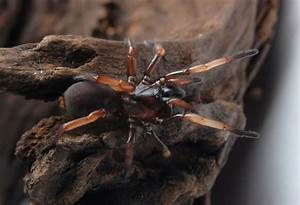
Label: ragno